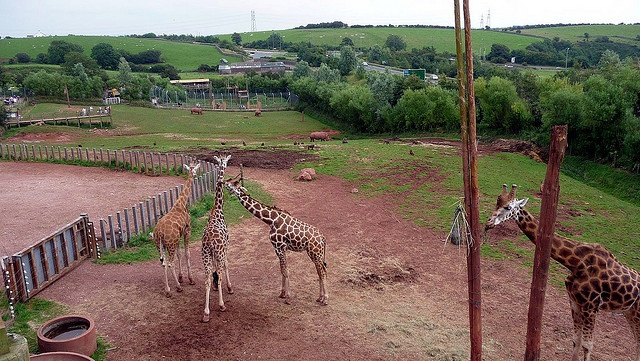
a group of zebra are in a pen at the zoo
A herd of giraffes gather together in an enclosure.
Four giraffes are behind a fence in the dirt.
Giraffes roam around a grassy enclosure surrounded by trees.
An overhead of several giraffes standing about near a fence.